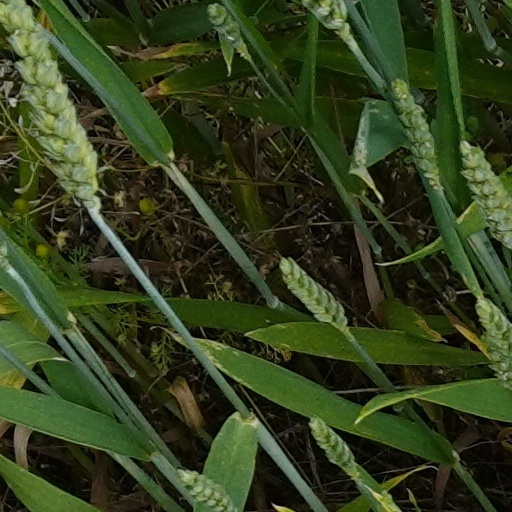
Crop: wheat